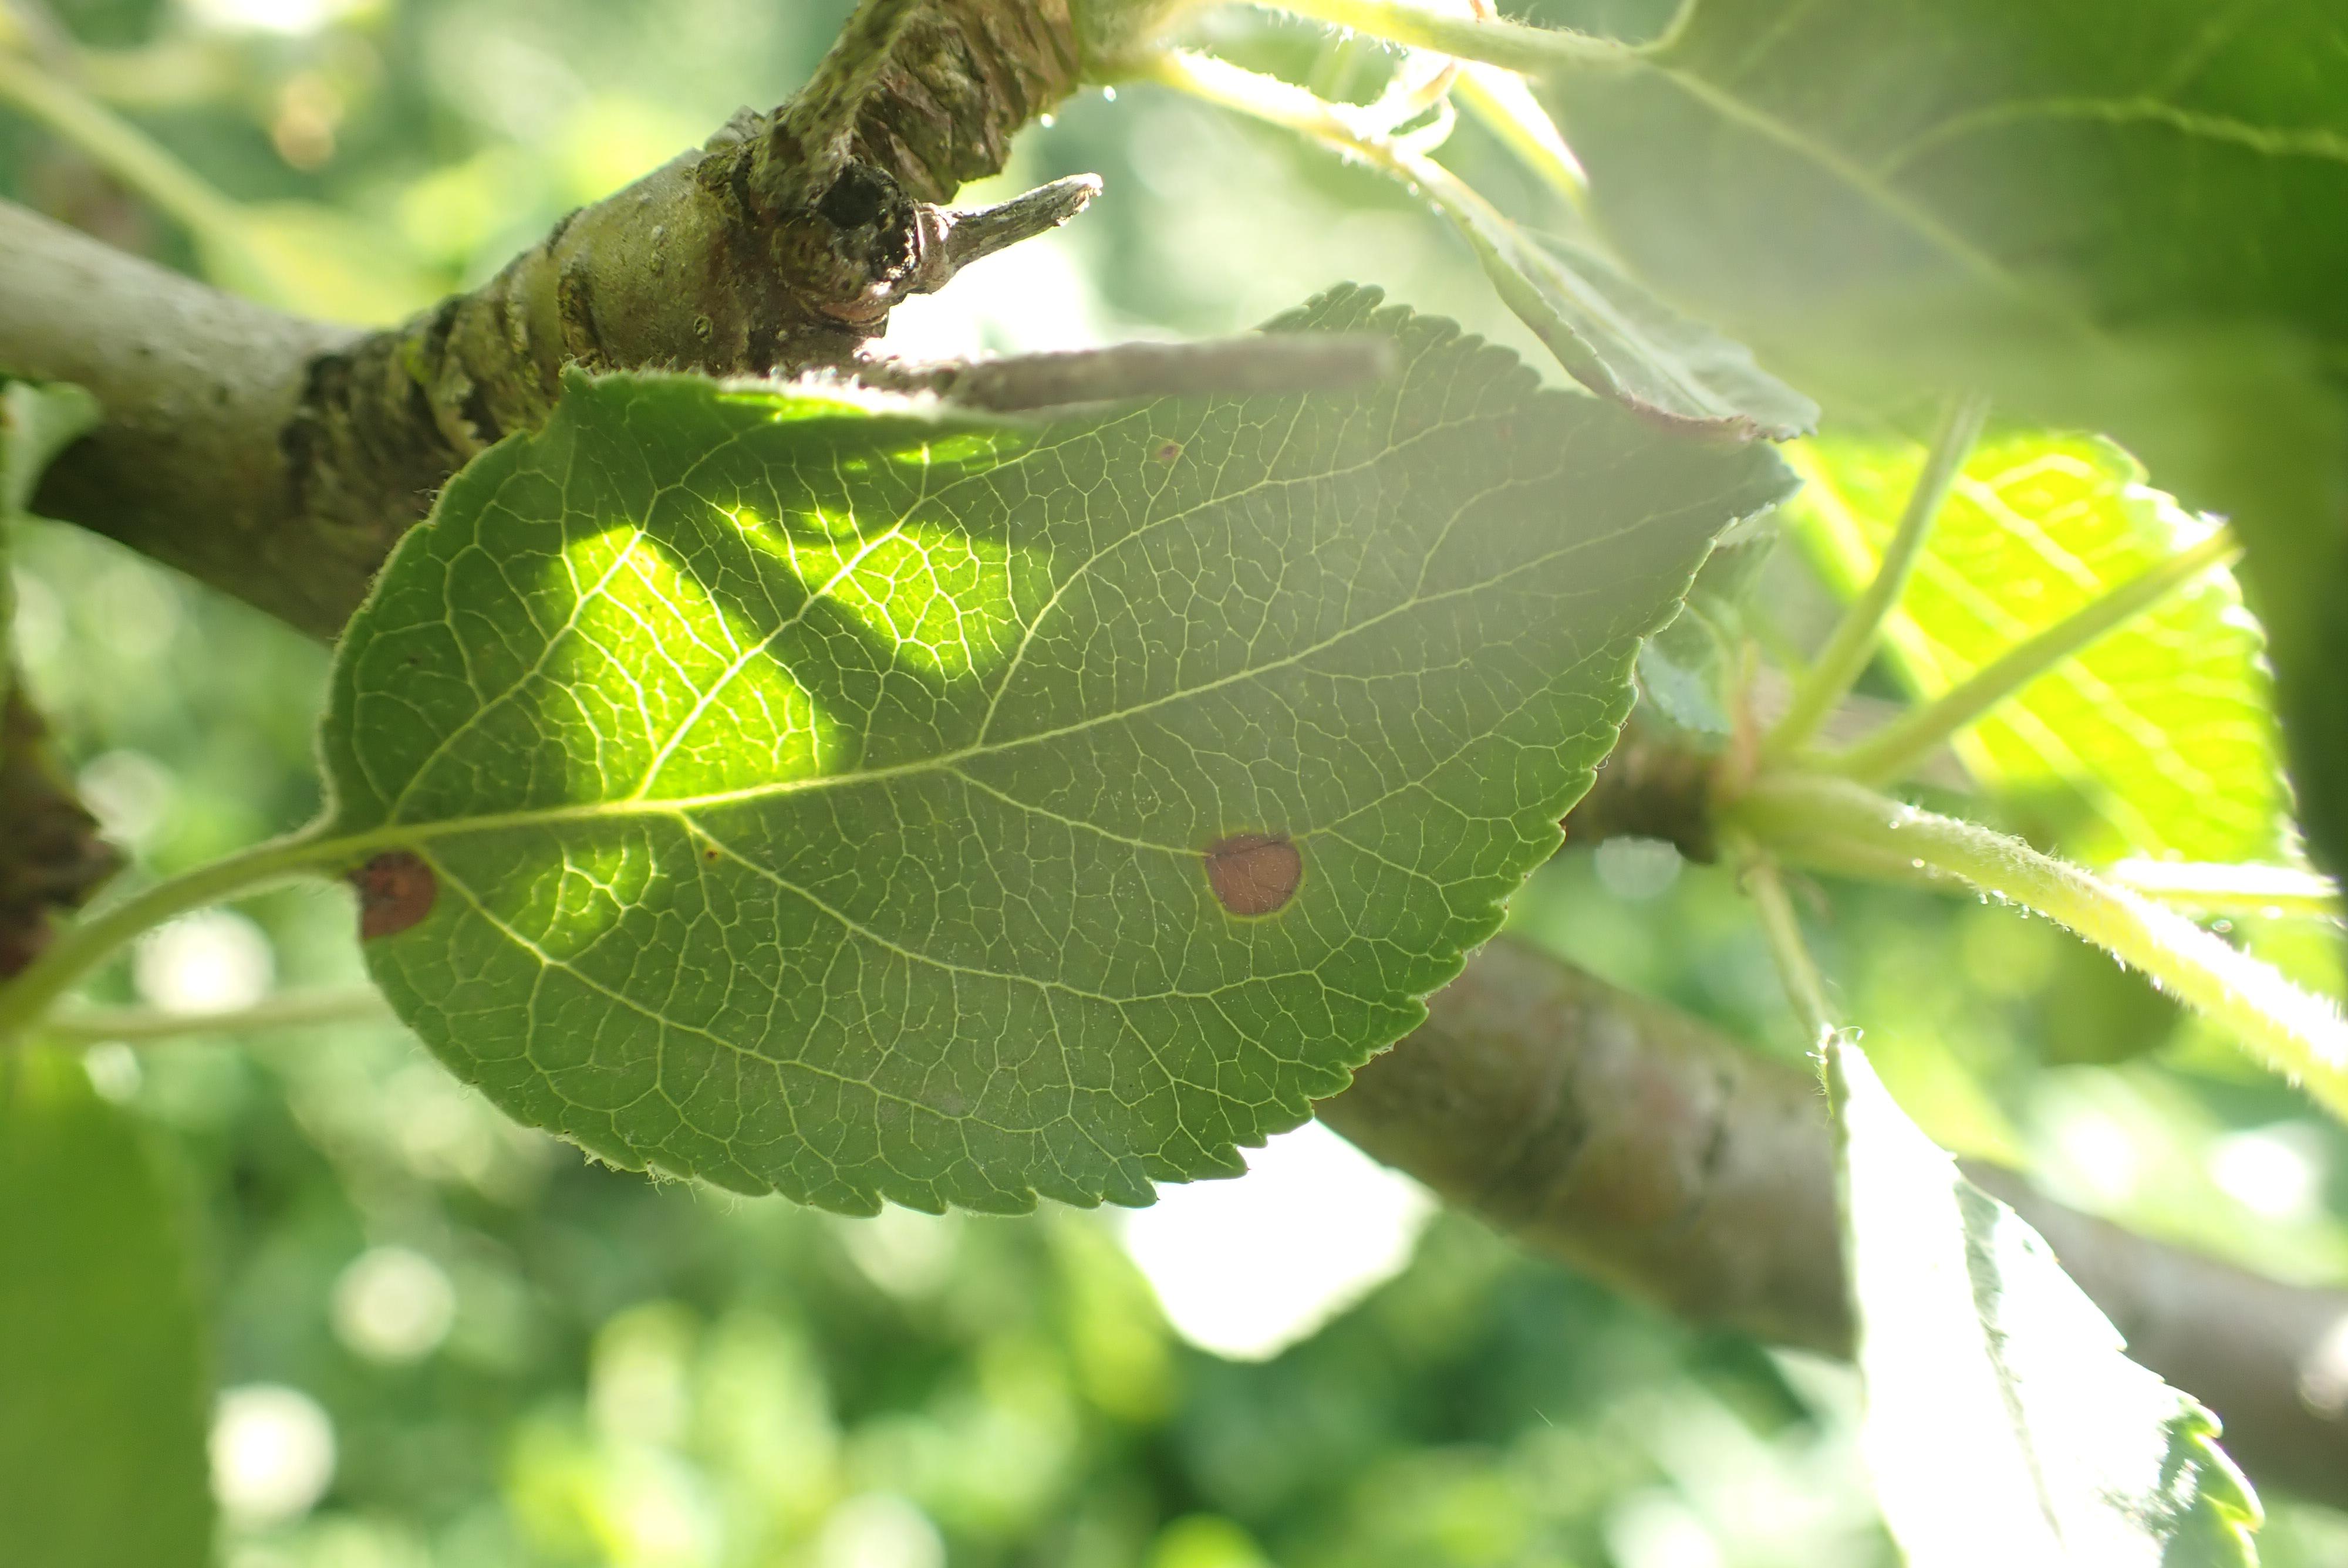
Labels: frog_eye_leaf_spot